Sindre Bjørnestad Skar

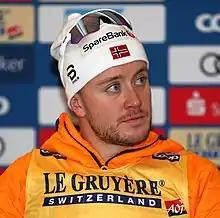
Bjørnestad Skar in 2019

Sindre Bjørnestad Skar (born 22 January 1992) is a Norwegian cross-country skier.